Dani Alves

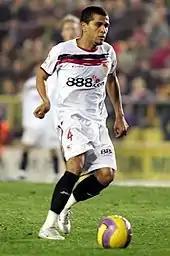
Alves with Sevilla in 2007

After 2002–03, on loan to Sevilla from Bahia, Alves travelled to play in the 2003 FIFA World Youth Championship, where he impressed as Brazil won the tournament. He was named the third-best player of the tournament and, after this, the Sevilla move was made permanent.